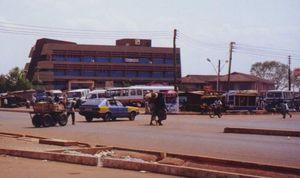
Tamale est la capitale de la Région du Nord du Ghana, avec une population recensée de 202 317 en 2000 et estimée à 427 054 habitants en 2016. Elle est majoritairement peuplée de l'ethnie Dagomba parlant le dagbani et adepte de l'islam. La ville est localisée dans la partie nord du pays, où le paysage se fait savane, composée de prairies, d'herbages avec des arbres résistants à la sécheresse.